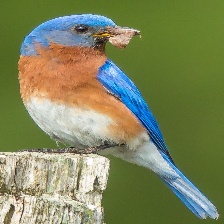
Species: EASTERN BLUEBIRD
Scientific name: SIALIA SIALIS